Clyde River, Nunavut

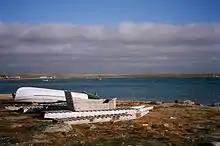
Beached qamutik at Clyde River

Mayor Natanine approached the environmental organization Greenpeace Canada in hopes that they could work together to prevent seismic blasting operations from taking place. This led to the development of a collaboration many dubbed "surprising" due to the history of taking opposing sides on the anti-sealing campaign of the 1970s and 80s.